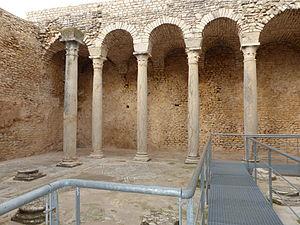
Les thermes liciniens, appelés désormais thermes antoniniens, sont des thermes romains datés du IIIᵉ siècle et situés à Dougga en Tunisie.